Petr Kostelník

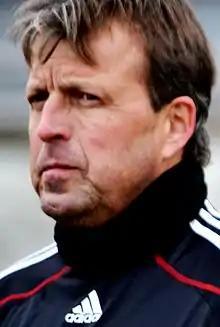
Kostelník in 2013

Petr Kostelník (born 5 February 1964) is a former football goalkeeper who represented the Czechoslovakia national football team, making three appearances. He played club football in Prague for Sparta and Dukla. He also played for Lázně Bohdaneč. In the Czech First League, Kostelník played for Sparta, Bohdaneč, and Žižkov. In the 1980s he made 12 appearances for Czechoslovakia U21, playing club football for Dukla Prague in the Czechoslovak First League between 1984 and 1992.